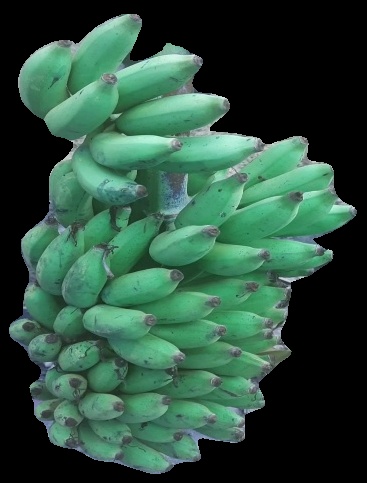
Variety: elakki-bale
Grade: grade2